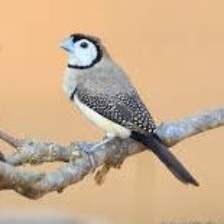
Species: DOUBLE BARRED FINCH
Scientific name: TAENIOPYGIA BICHENOVII
ImageNet parent category: house_finch